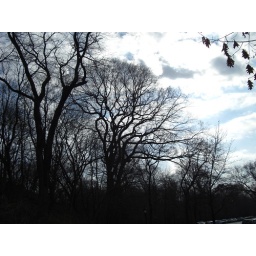
More leafless trees against sky